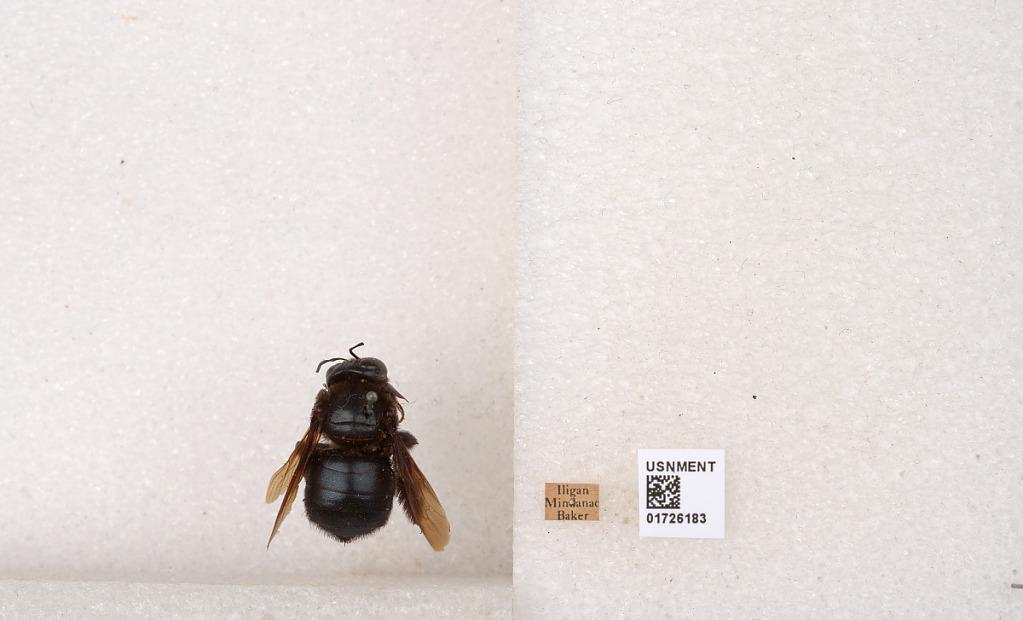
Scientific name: Xylocopa (Zonohirsuta) fuliginata Pérez
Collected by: Baker
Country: Philippines
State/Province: Northern Mindanao
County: Lanao del Norte
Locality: Iligan